Lewis Alessandra

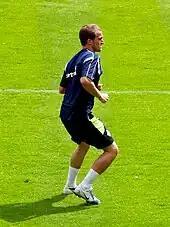
Alessandra training with Oldham Athletic in 2009

Alessandra was born in Heywood, Greater Manchester. Along with his teammate Deane Smalley, Alessandra graduated from Oldham Athletic's youth system. He was a regular in the reserve squad, receiving a contract extension in the summer of 2008. The club awarded the youngster a three-year contract.